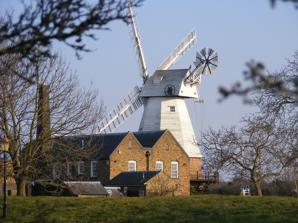
Building: Baker Street Mill, Orsett
Country: United Kingdom
Year built: 1765
Smock mill in Essex, England Orsett Mill The converted mill in March 2016 Origin Mill name Baker Street Mill Mill location TQ 633 813 Coordinates 51°30′22″N 0°21′11″E / 51.506°N 0.353°E / 51.506; 0.353 Operator(s) Private Year built Late 18th century Information Purpose Corn mill Type Smock mill Storeys Three-storey smock Base storeys Two-storey base Smock sides Eight-sided smock No. of sails Four sails Type of sails Double Patent Sails Windshaft Cast iron Winding Fantail Fantail blades Eight blades Auxiliary power Steam mill adjoining No. of pairs of millstones Three pairs Baker Street Mill is a grade II listed smock mill at Baker Street , Orsett , Essex , England which has been part adapted to residential use on its lower two floors only. History The derelict mill in 1964 Baker Street Mill is said to have been built in 1765, although a date of 1762 is recorded in the mill. The earliest firm reference for the mill is 1796, this from a sale notice in 1808. It is likely that the mill was raised a storey between 1762 and 1814. The mill was working by wind until 1914. A steam mill was built near the mill towards the end of its working life, a new boiler being supplied in 1906. The mill gradually became more and more derelict, losing two sails in 1926 to a lightning strike. The windmill and steam mill were converted to residential accommodation in 1982. Description For an explanation of the various pieces of machinery, see Mill machinery . Baker Street Mill is a three-storey smock mill on a two-storey brick base, with a stage at first-floor level. The mill had four double patent sails , and the Kentish-style cap is winded by a fantail . Mill Baker Street Mill has an octagonal two-storey brick base, the walls of which are almost 3 feet (914 mm) thick at ground level. The base is 20 feet 4 inches (6.20 m) across the flats and 18 feet 6 inches (5.64 m) high, the brickwork at the top of the base is about 18 inches (457 mm) thick. The smock is 21 feet 8 inches (6.60 m) from sill to curb. The mill is 11 feet (3.35 m) diameter at the curb, the cant posts being about 10 inches (254 mm) square. The stage is at first-floor level, 8 feet 6 inches (2.59 m) above the ground. The cap is of Kentish style, with blisters for the brake wheel, with an overall height of some 8 feet (2.44 m), giving the mill an overall height of about 46 feet 6 inches (14.17 m). Winding is  by an eight-bladed fantail, although originally the mill was winded by hand. Sails and windshaft Baker Street Mill has a cast-iron windshaft and four double patent sails. The windshaft was originally a wooden one. The last working sails were an odd pair, the outer pair having eight bays of four shutters and one bay of three, the inner pair having eleven bays of three shutters. Machinery The wooden brake wheel is of clasp arm construction, 8 feet (2.44 m) diameter. It has been converted from compass arm construction. The rim is of elm . The Wallower is wooden, as is the upright shaft. The compass arm great spur wheel is 7 feet (2.13 m) diameter, and has six arms. The mill originally worked two pairs of overdrift millstones, with a third pair being added later. Fantail Baker Street Mill was winded by an eight-bladed fantail, replacing the original hand winding by means of a Y wheel and chain, which was retained as a standby method of winding the mill. Millers James Woollings 1830–1839 William Woolings 1848–1886 Emma Woolings 1890–1894 Thomas Ridgewell 1898 Christopher Moore 1902 Arthur William Cocks 1908 William Scott 1910 H Lindsey 1912 List reference External links Wikimedia Commons has media related to Baker Street Mill, Orsett . Windmill World webpage on Baker Street Mill References